Saigrace Pokharel

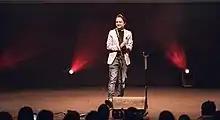

Santosh Pokharel known widely as Saigrace Pokharel (born 07 Nov 1987). is a Nepalese storyteller, film maker and video producer.